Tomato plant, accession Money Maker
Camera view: bottom (45 deg); turntable rotation: 90 degrees
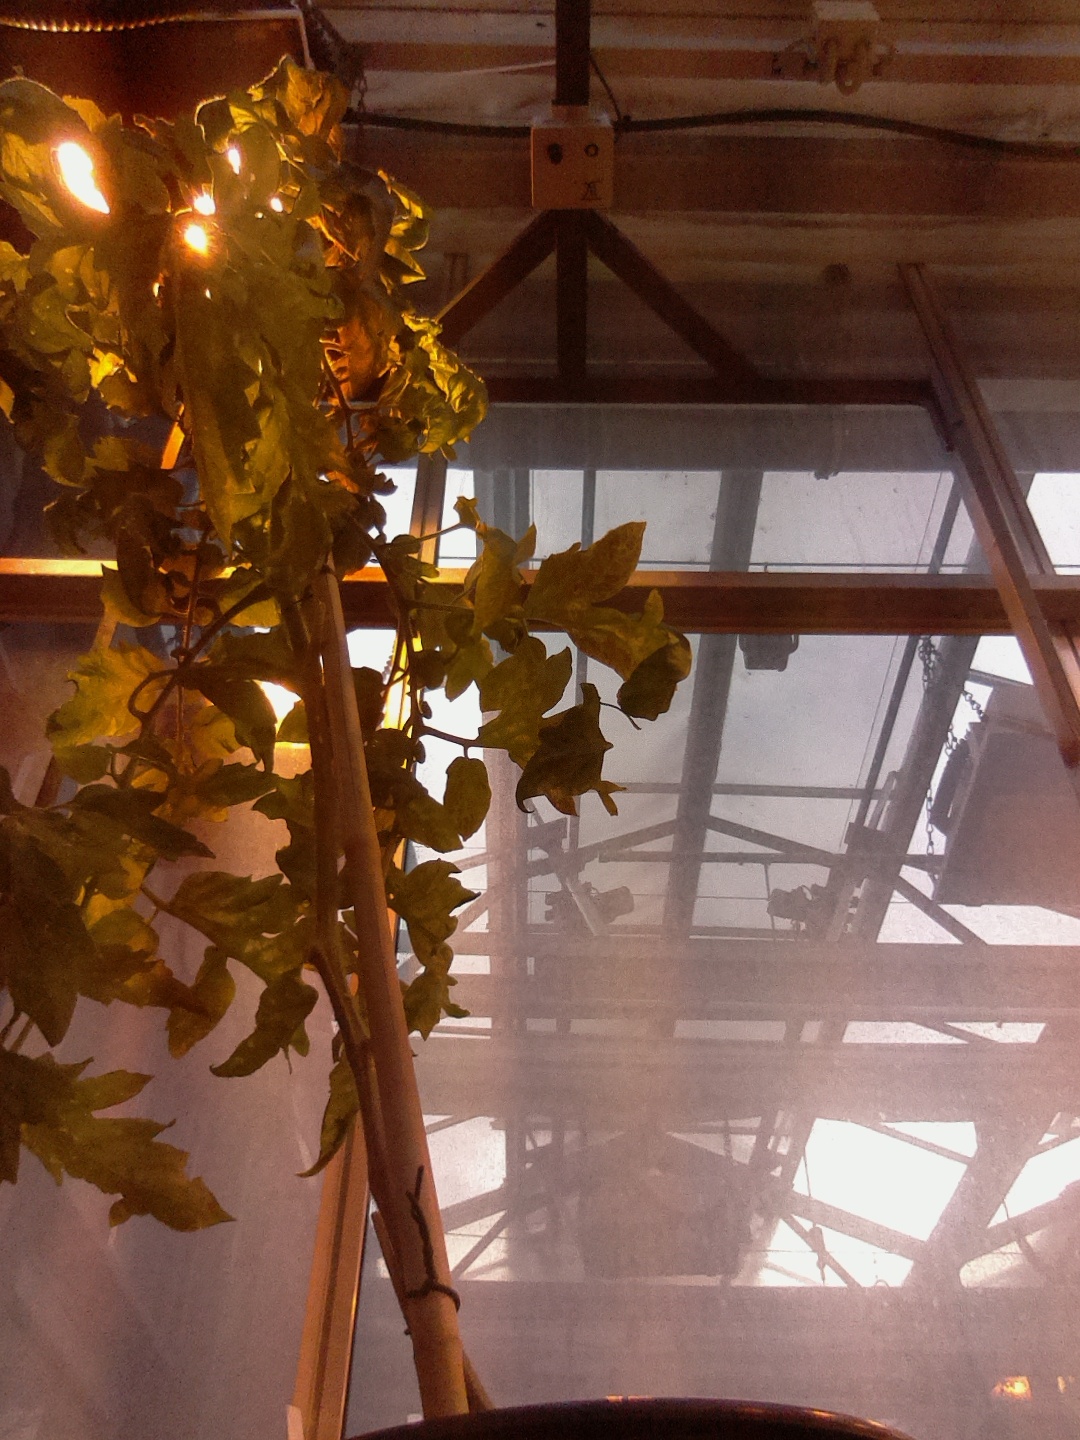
BBCH growth stage 75: 50%-60% of final fruit size